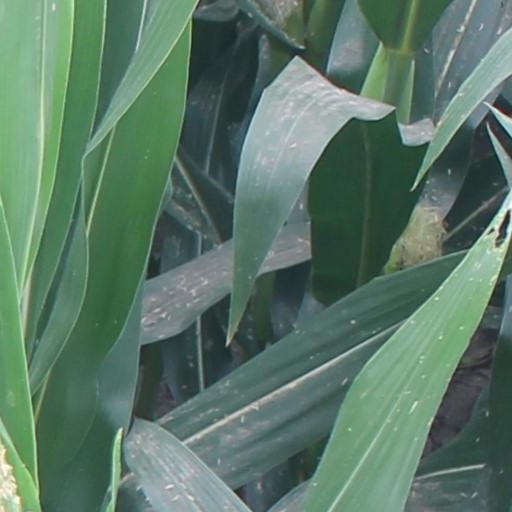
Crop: maize; corn